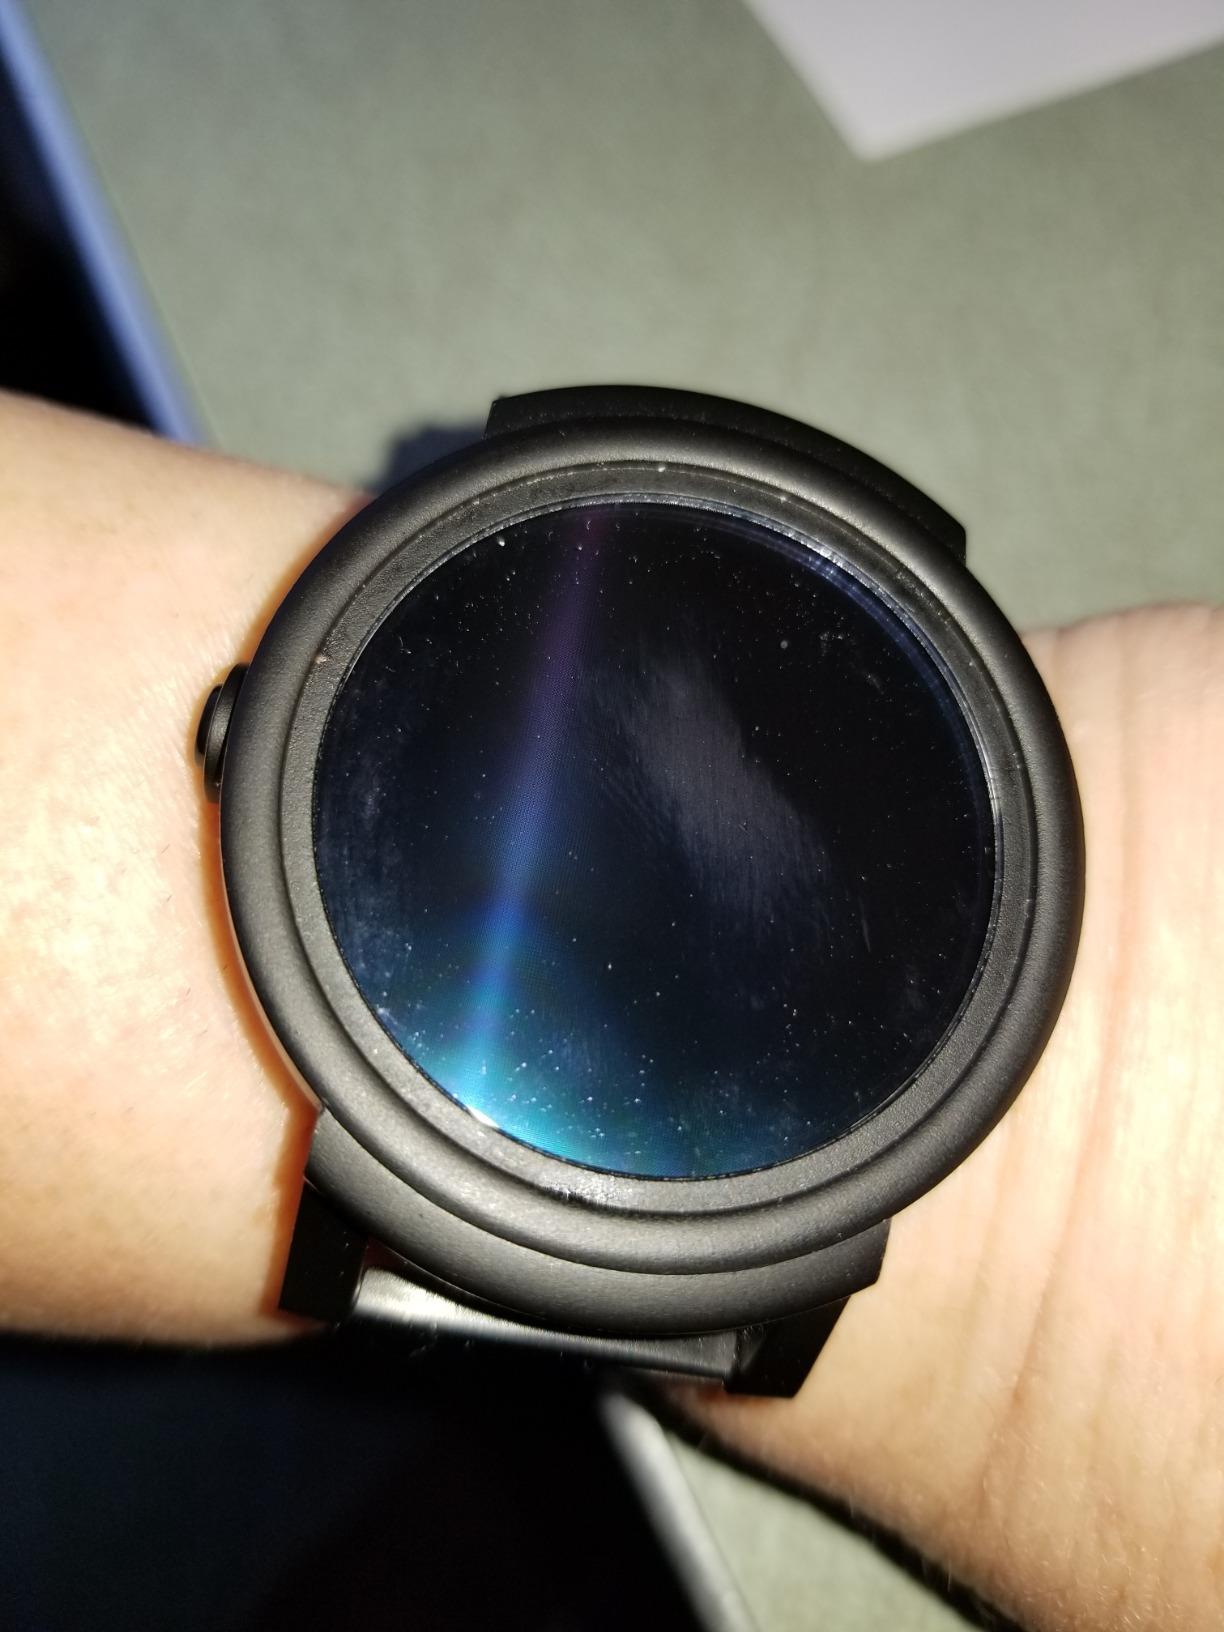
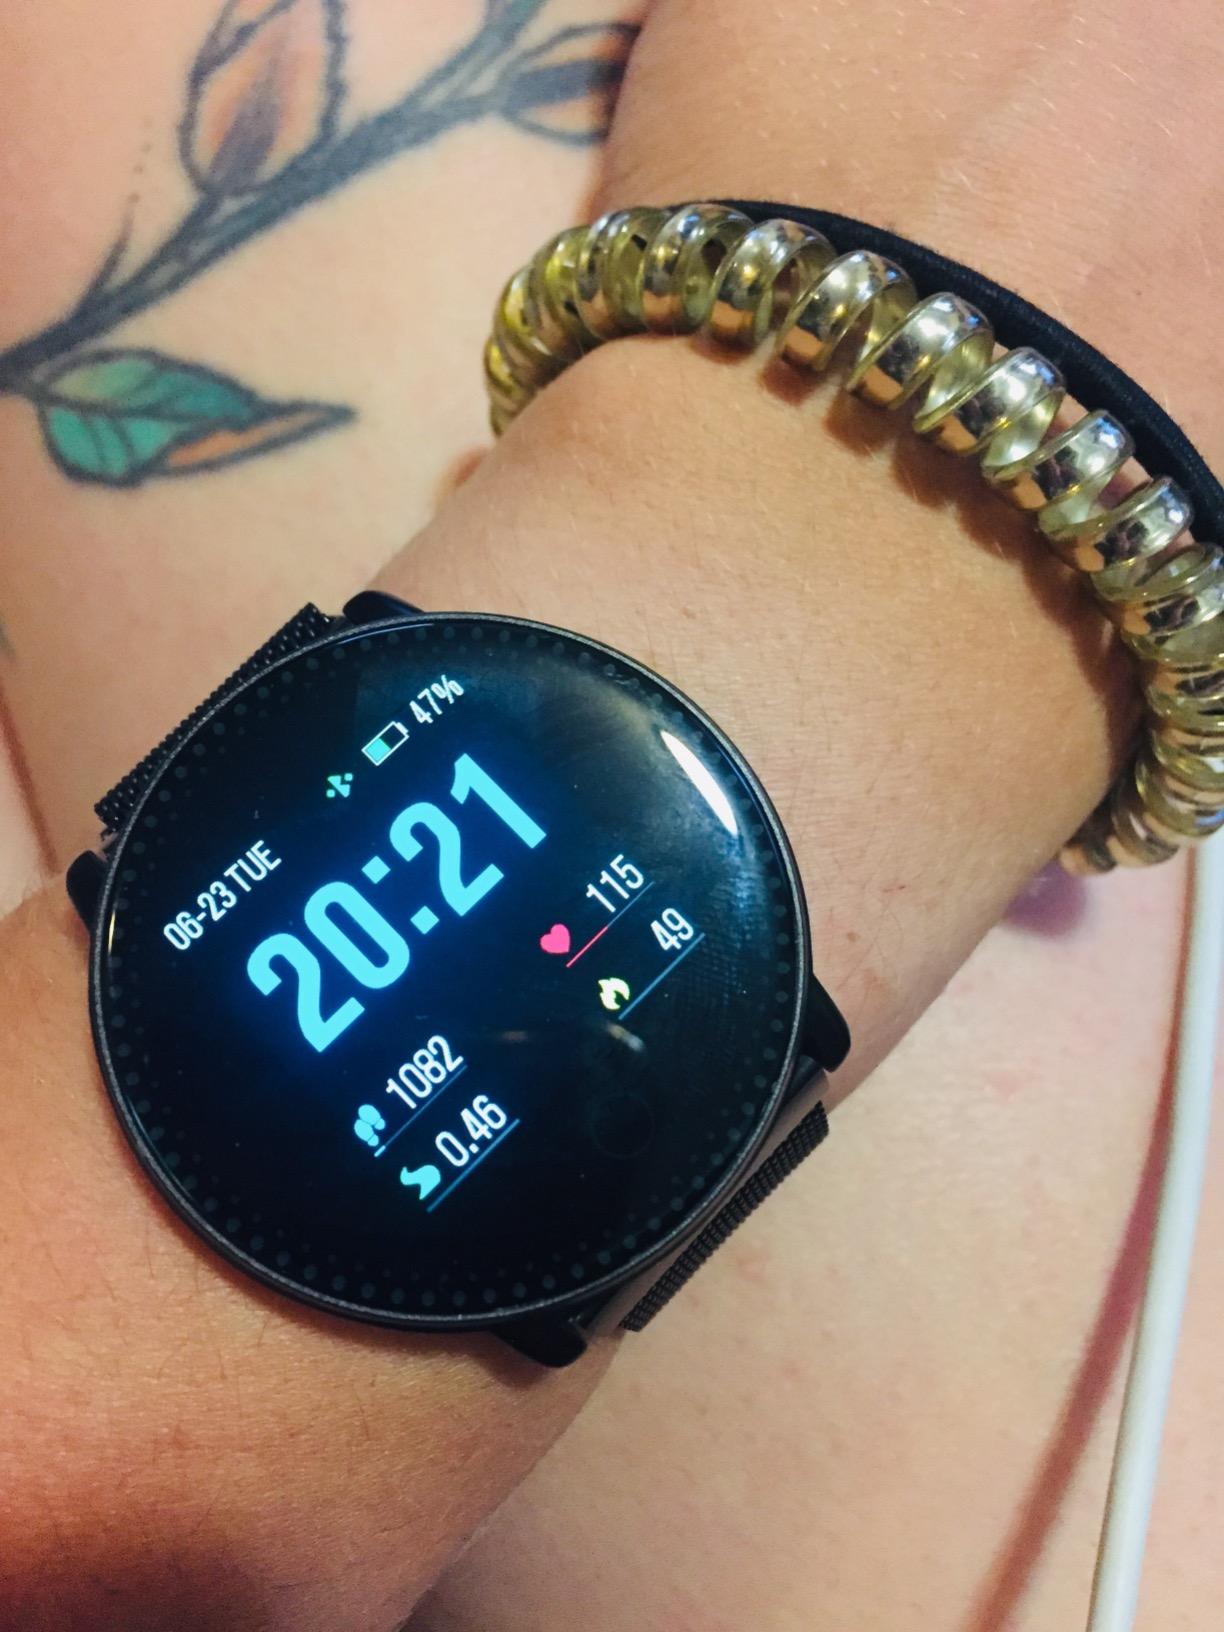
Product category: smartwatch
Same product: no